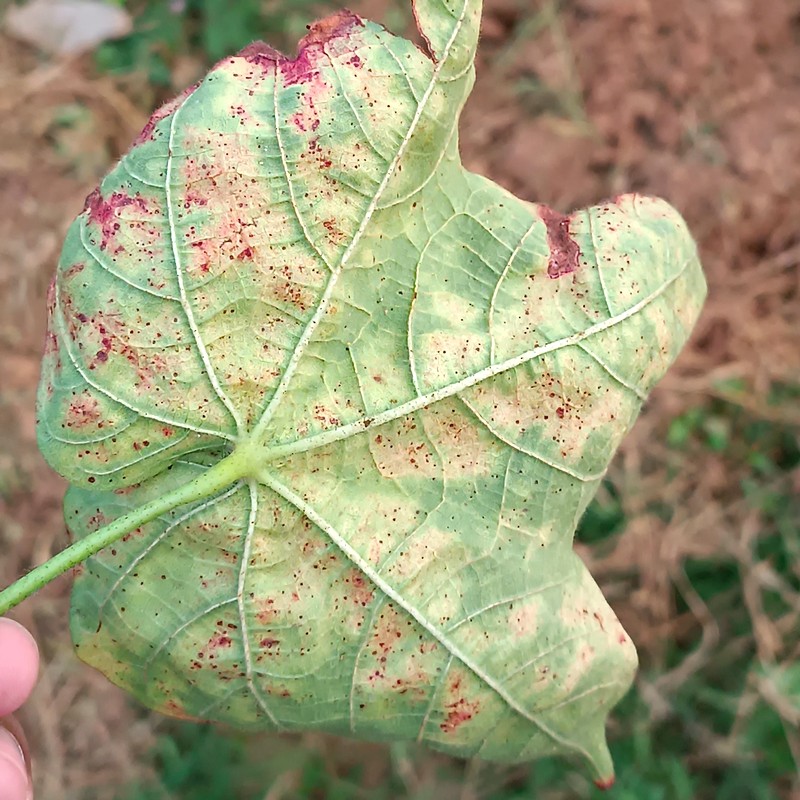
Label: Leaf Redding